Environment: lab
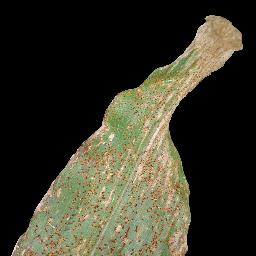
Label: common_rust